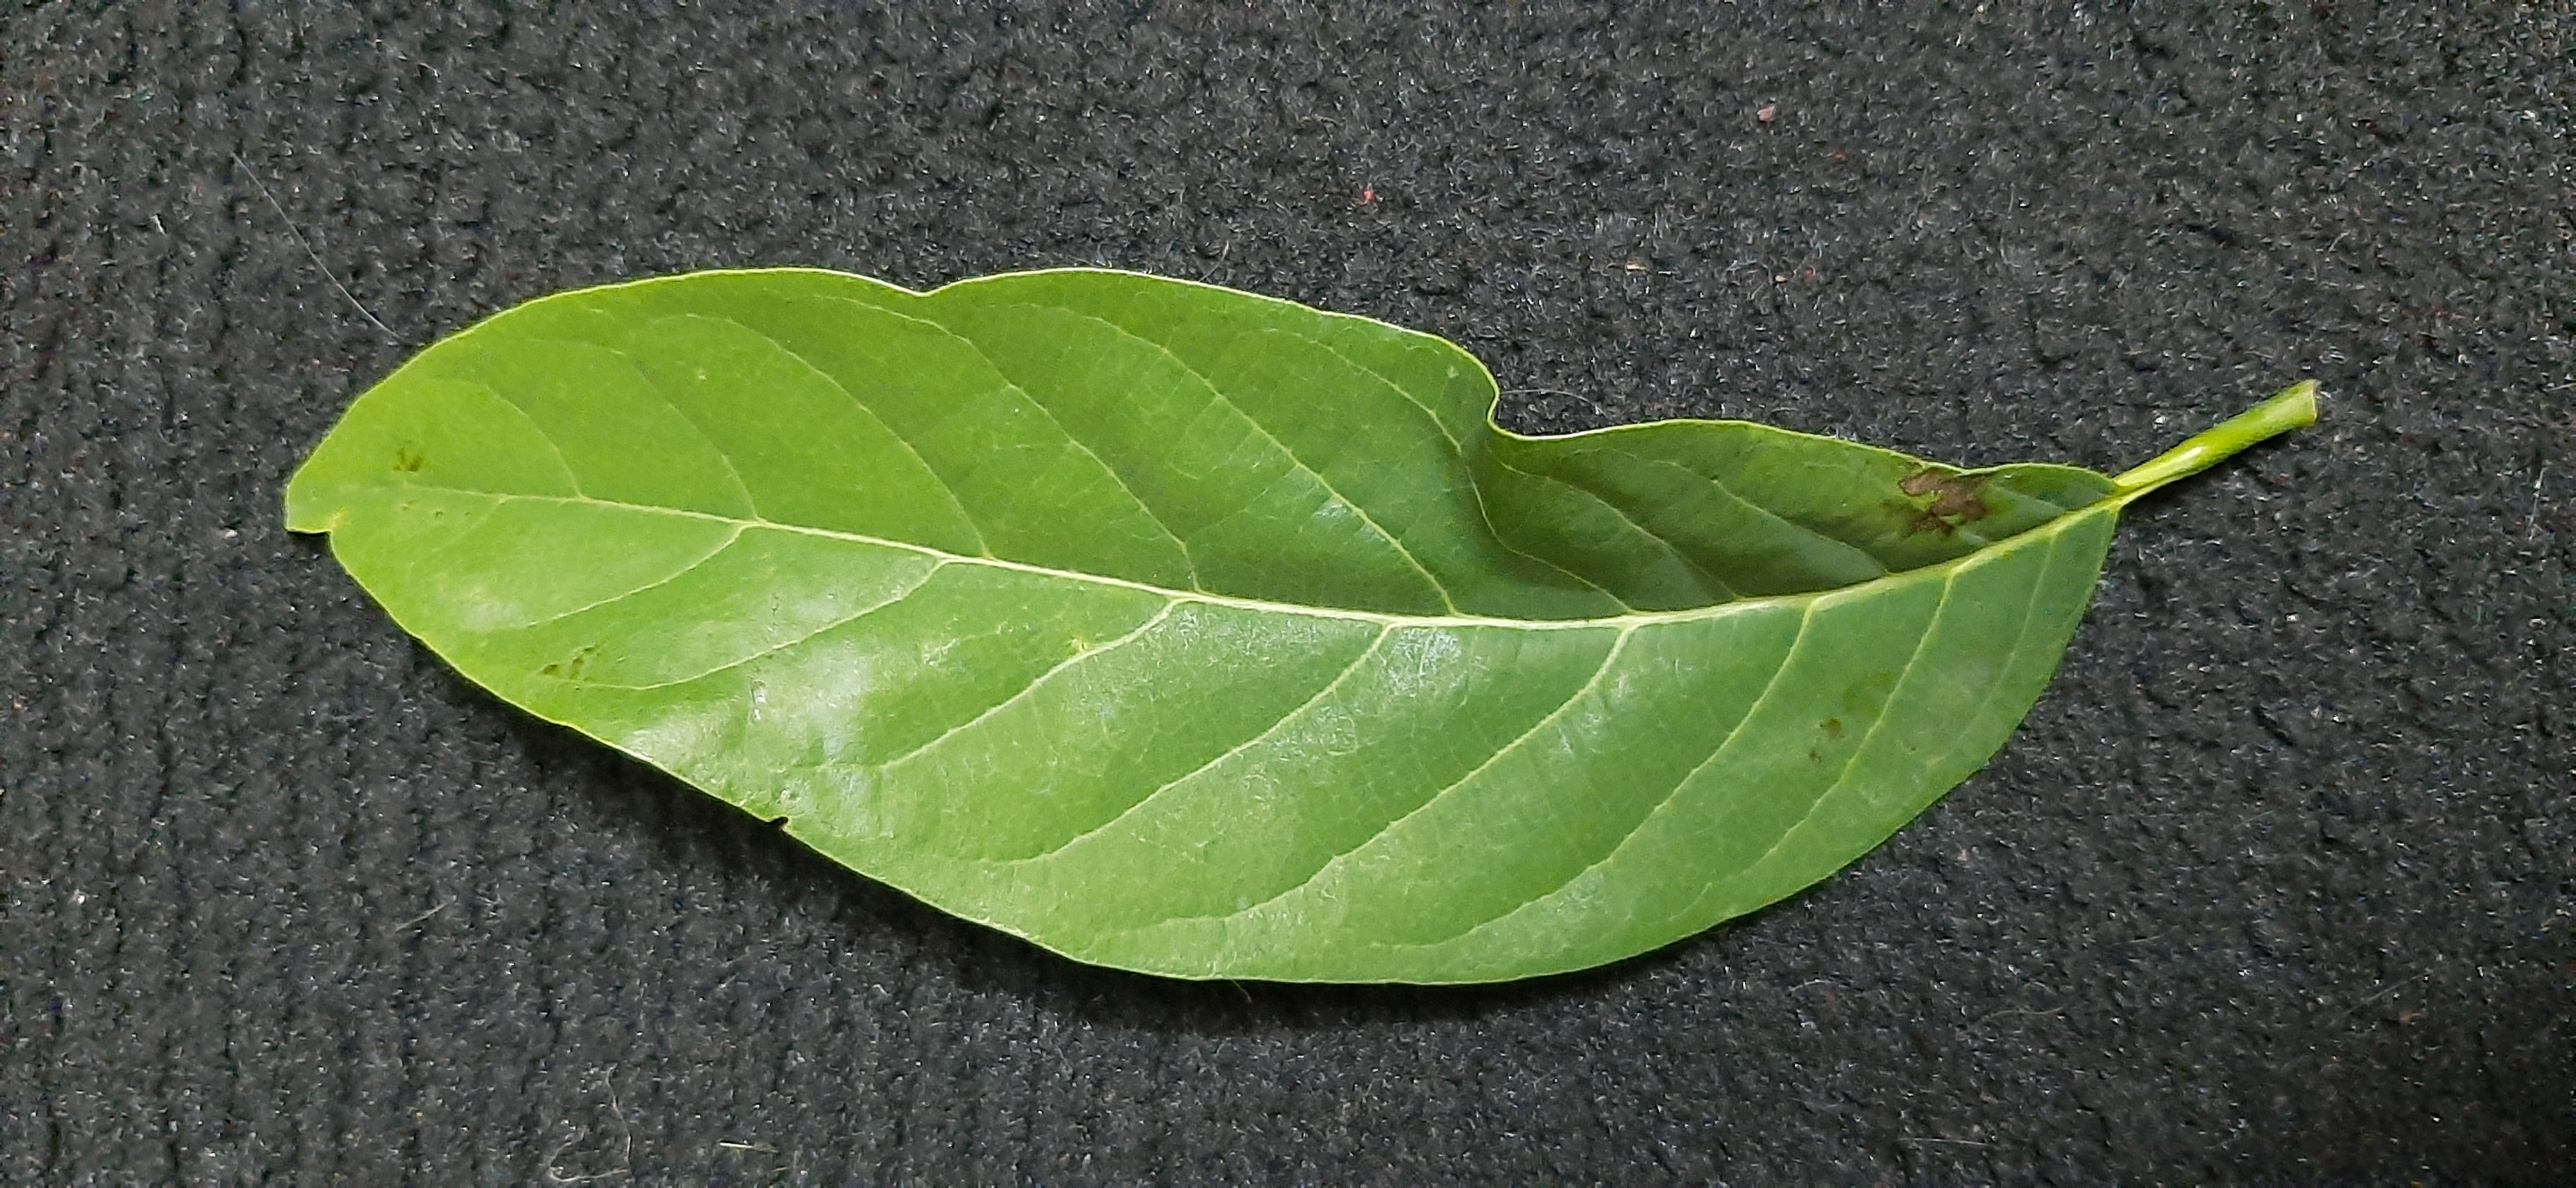
Plant: Seethapala